Cristián Larroulet

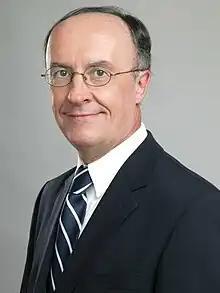

Cristián Patricio Larroulet Vignau (born 1953 in Temuco) was the Minister General Secretariat of the Presidency of Chile under President Sebastián Piñera. He served as the Head of Advisors to the Presidency of the Republic in the second administration of Sebastián Piñera.